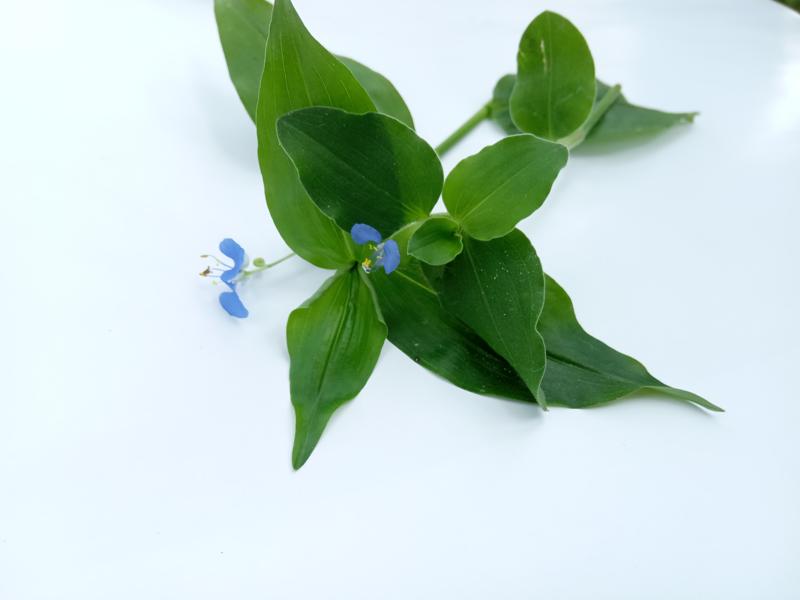
Weed species: Commelina benghalensis